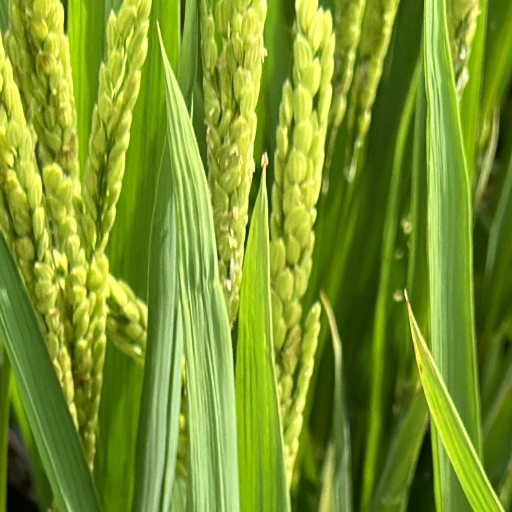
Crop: rice